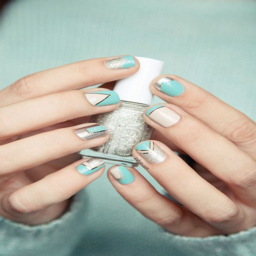
a pretty looking nail art design in bold shapes using baby blue and white polish with thin strips of silver metallic foil separating the shapes .